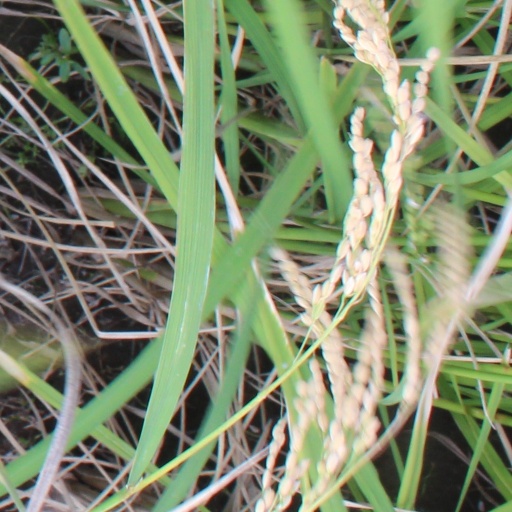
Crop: rice